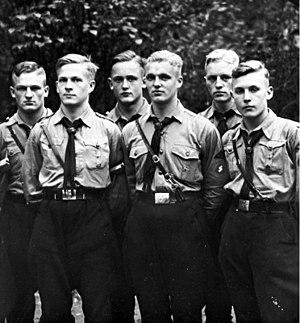
La Hitlerjugend, littéralement la Jeunesse hitlérienne, en français les Jeunesses hitlériennes, était une organisation regroupant les jeunes du Parti nazi. Elle fut active entre 1926 et 1945.